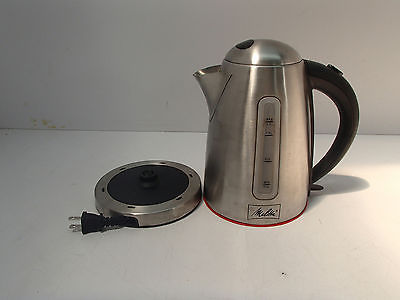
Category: kettle